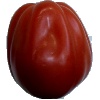
Label: Tomato Heart 1